Brierley Hill railway station

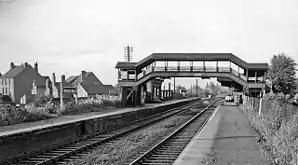
The station in 1962

Brierley Hill railway station served the town of Brierley Hill, in the West Midlands (historically Staffordshire), England. It was a stop on the Oxford-Worcester-Wolverhampton Line